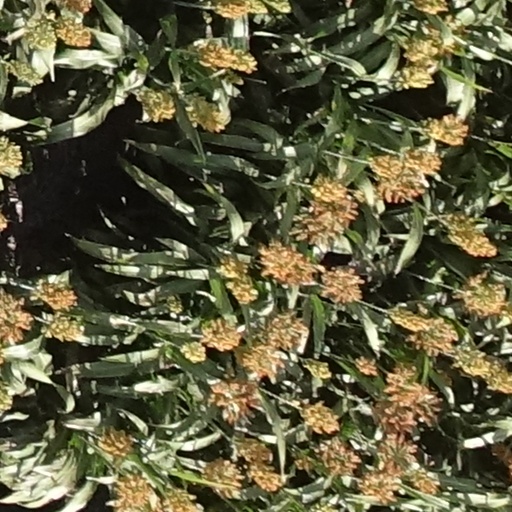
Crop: sorghum